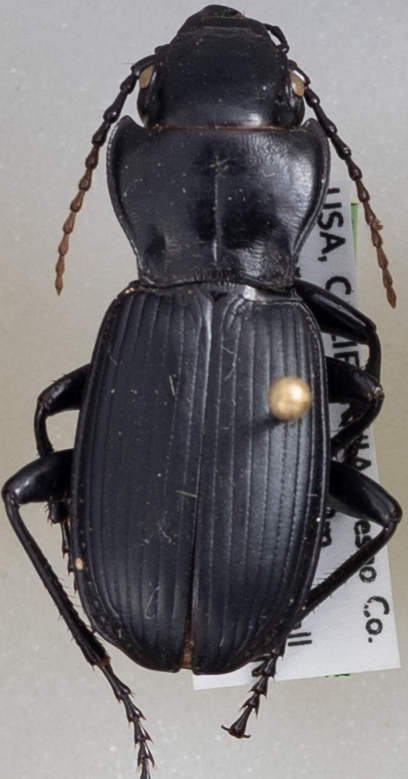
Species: Pterostichus lama
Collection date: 2022-06-23
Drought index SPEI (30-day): -0.722
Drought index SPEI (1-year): -1.28
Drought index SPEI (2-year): -2.09